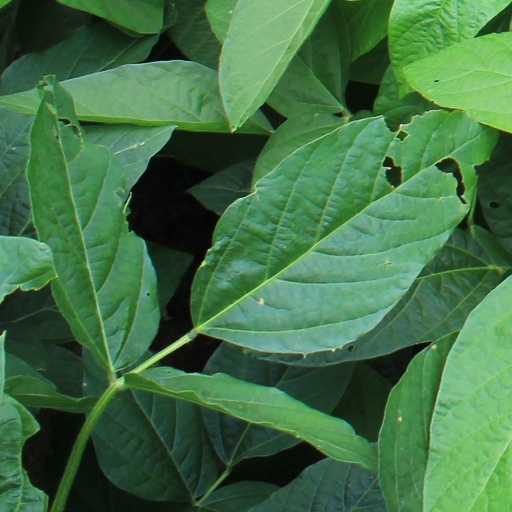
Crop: soybean